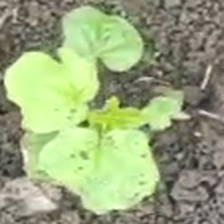
Weed species: Little_Mallow(Malva parviflora)